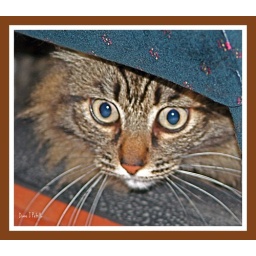
Since she frequently finds herself in trouble, she needs a few cat caves around the house as hide outs.